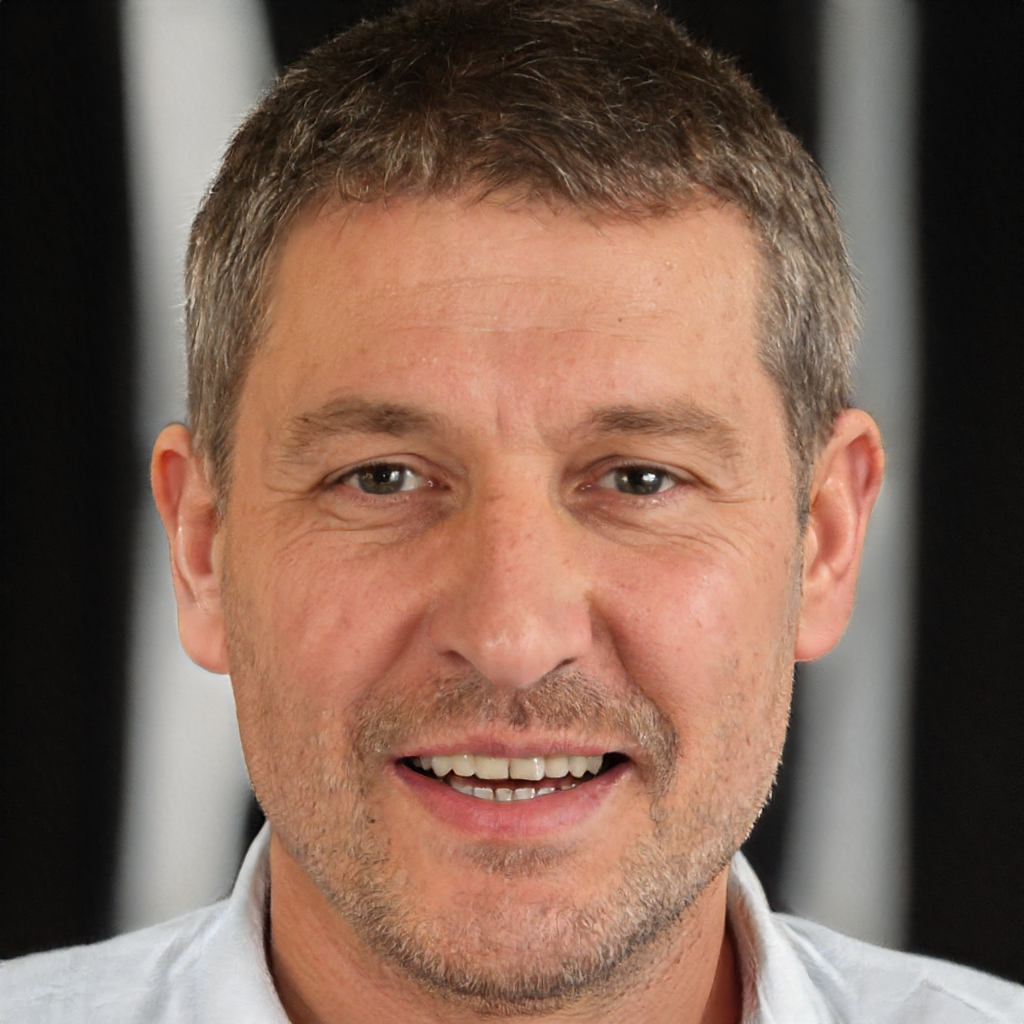
Gender: Male